2015 Argentine general election

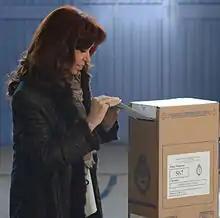
Then-president Cristina Fernández de Kirchner casting her vote.

Opinion polls previous to the result suggested that Scioli would win by a wide margin, and might even be able to avoid a ballotage. However, the final results showed only a narrow lead for Scioli, with his 37% just ahead of Macri's 34%, leading to a runoff on 22 November. Massa finished third with 21% of the vote and both remaining candidates sought to secure the backing of Massa's voters. Both candidates were polarized on the opinion about the presidency of Cristina Kirchner: Scioli proposed to keep most of the Kirchnerite policies, and Macri to change them. In the legislative elections, the FPV lost the majority of the Chamber of Deputies, but kept the majority of the Senate.